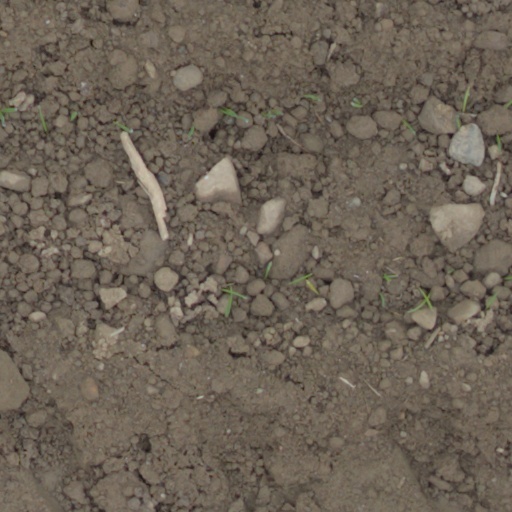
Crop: wheat